Michael Shaw (American football)

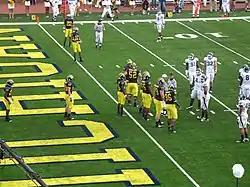

During the regular season in 2010, Shaw ranked second among Michigan's running backs with 383 rushing yards on 71 carries for an average of 5.4 yards per carry. He had nine rushing touchdowns in 2010, including three in a single game against both UMass and Illinois. Against Illinois, he scored two overtime touchdowns including the game-winning touchdown in the third overtime. Against UMass, he recorded a career-high 126 yards rushing and 133 yards from scrimmage.